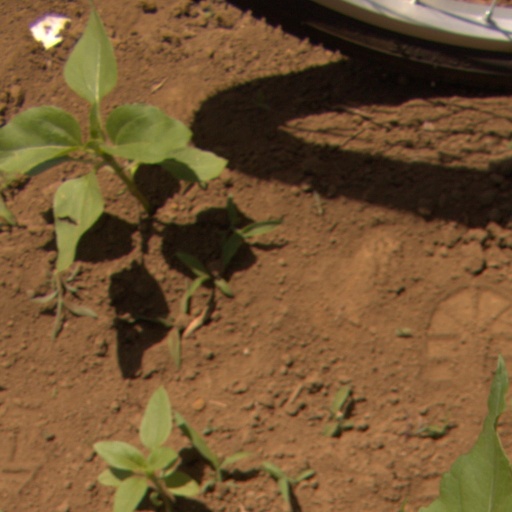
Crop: Jerusalem artichoke